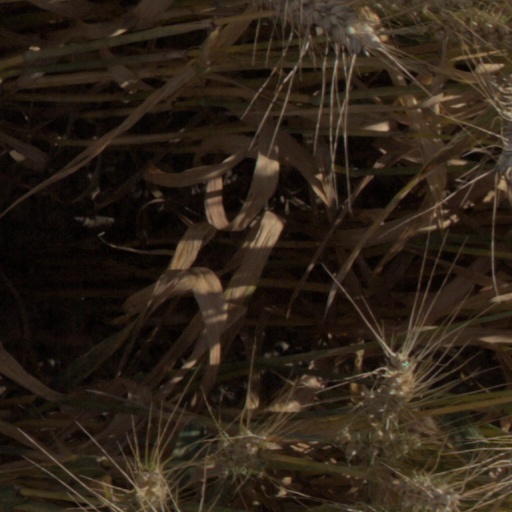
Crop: wheat